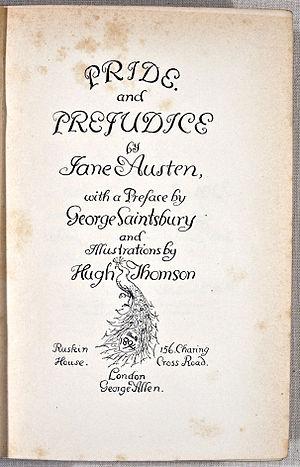
Orgueil et Préjugés est un roman de la femme de lettres anglaise Jane Austen paru en 1813. Il est considéré comme l'une de ses œuvres les plus significatives et est aussi la plus connue du grand public.